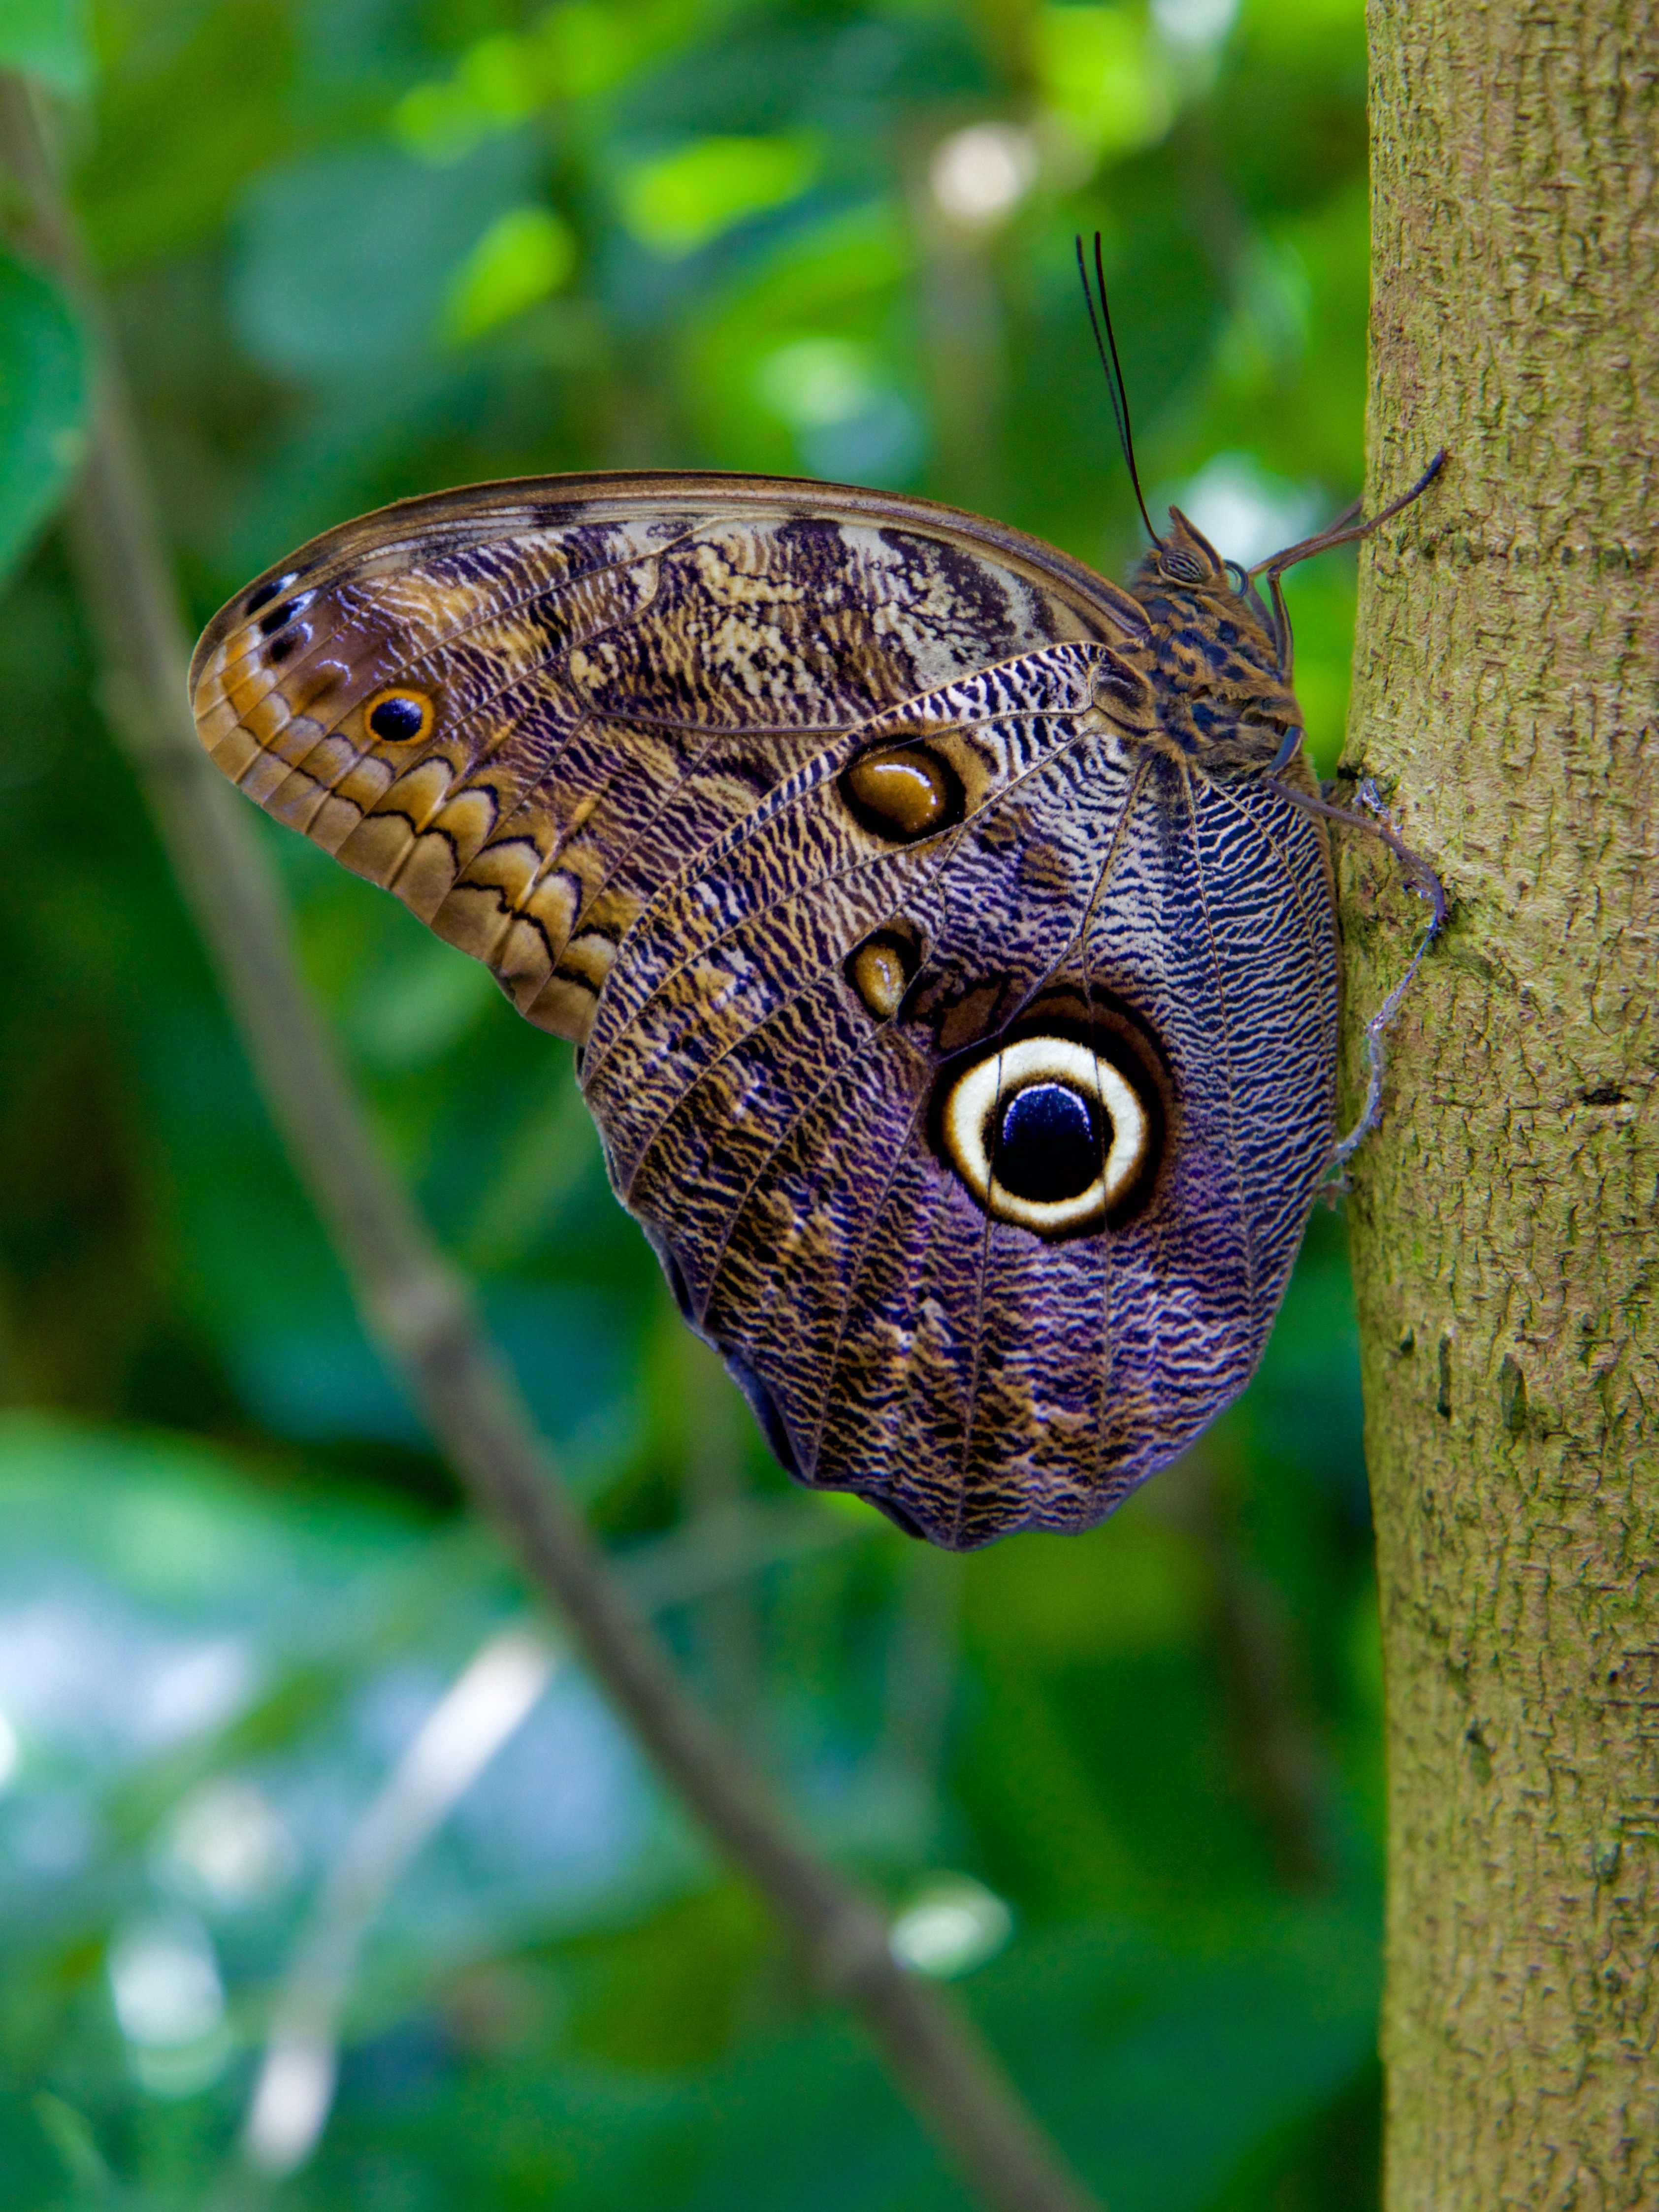
nature, grass, photography, leaf, flower, wildlife, green, insect, butterfly, fauna, invertebrate, close up, macro photography, pollinator, moths and butterflies